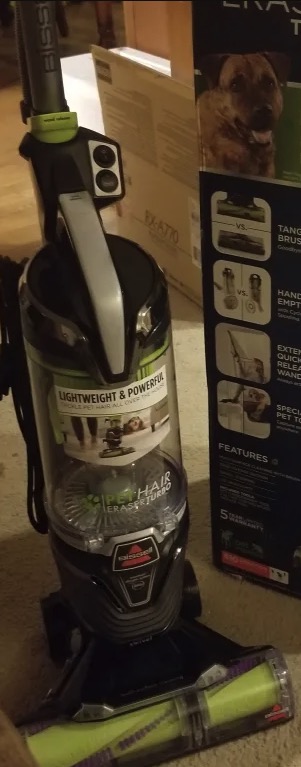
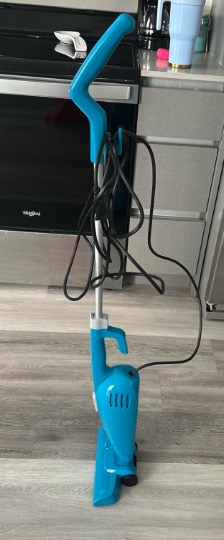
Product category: items_vacuum
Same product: no